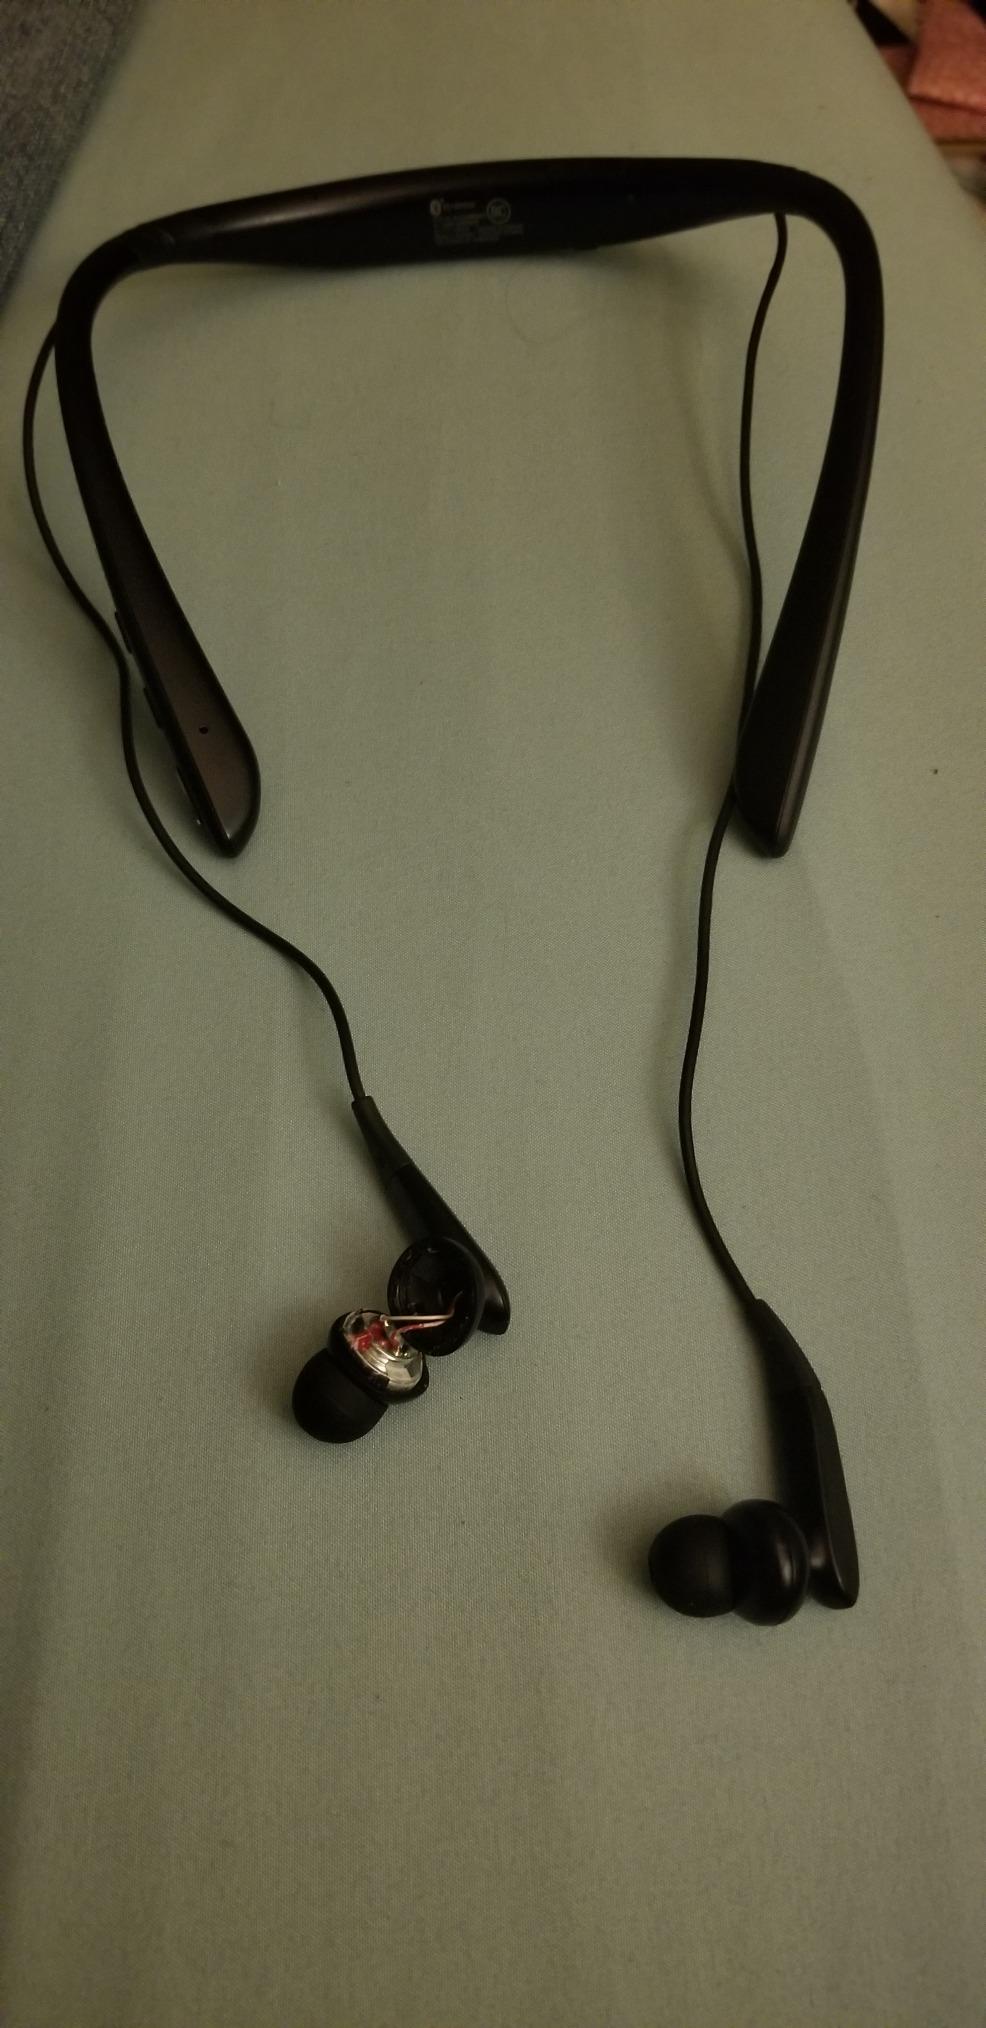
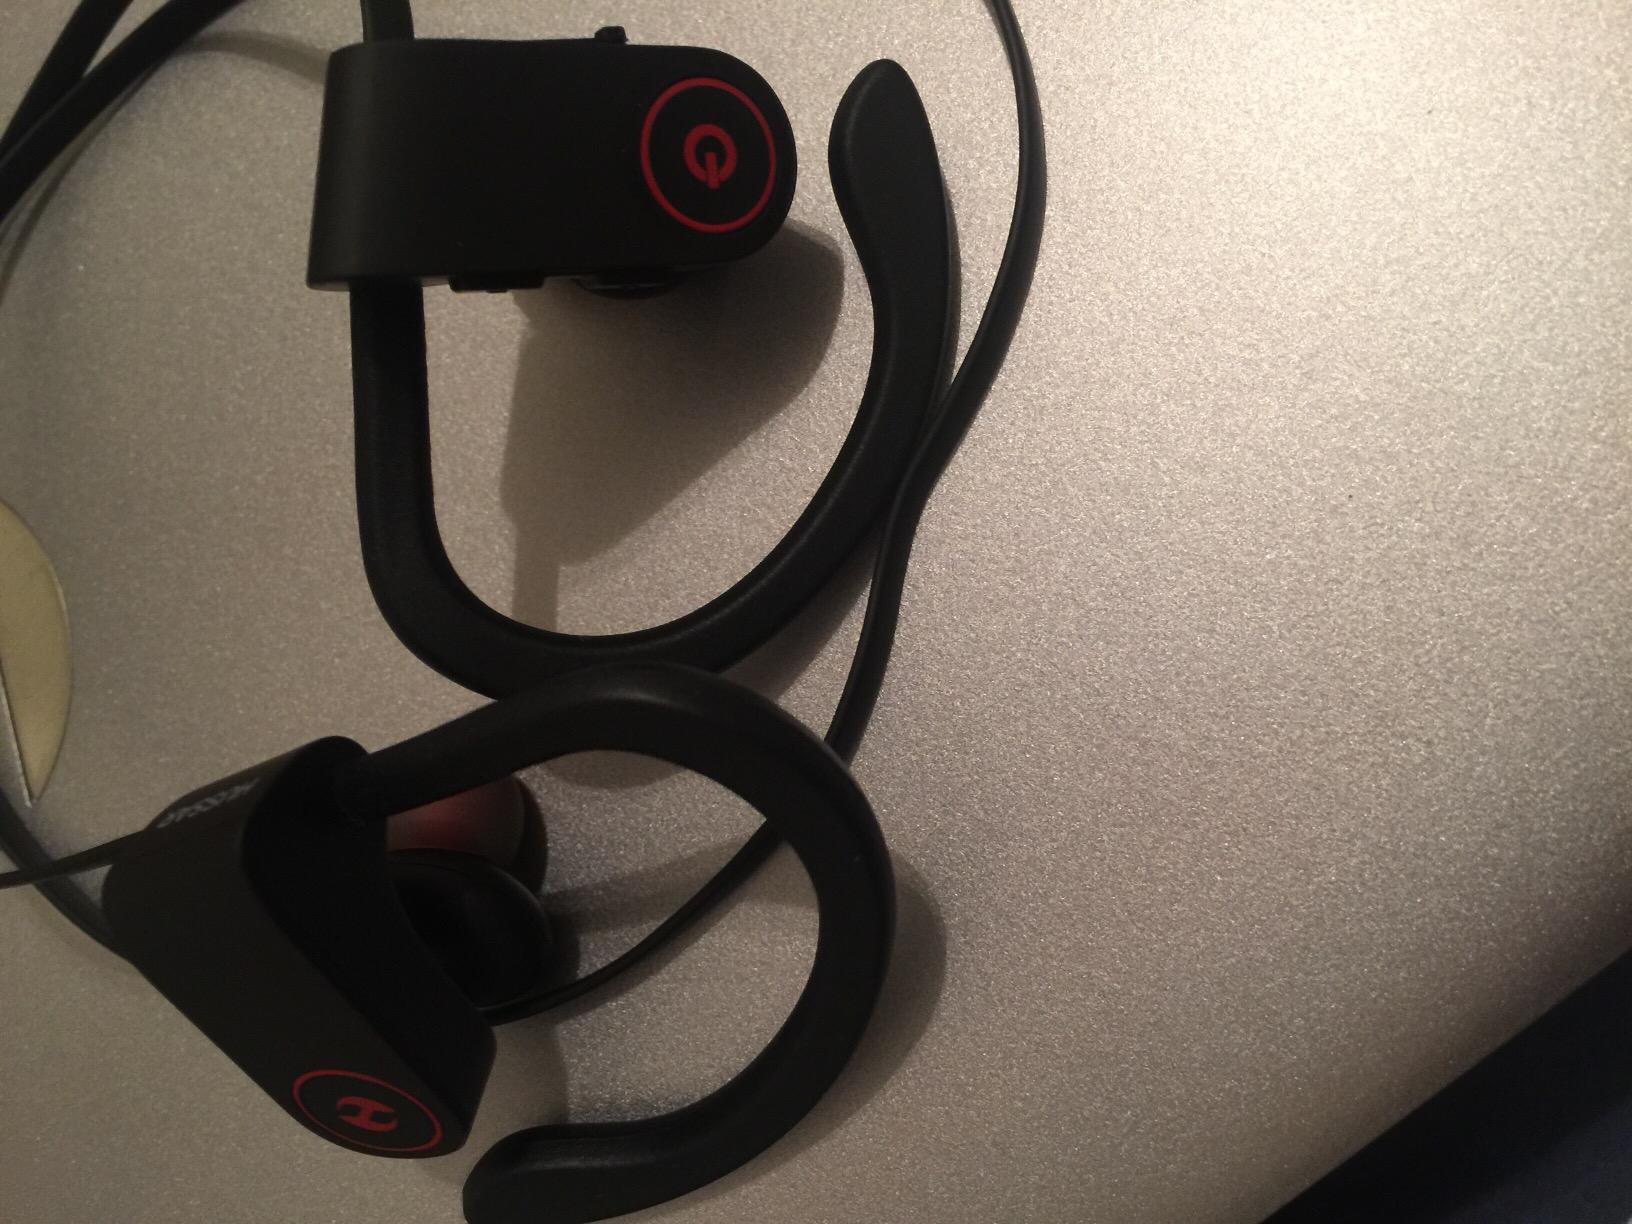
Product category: headphones
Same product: no